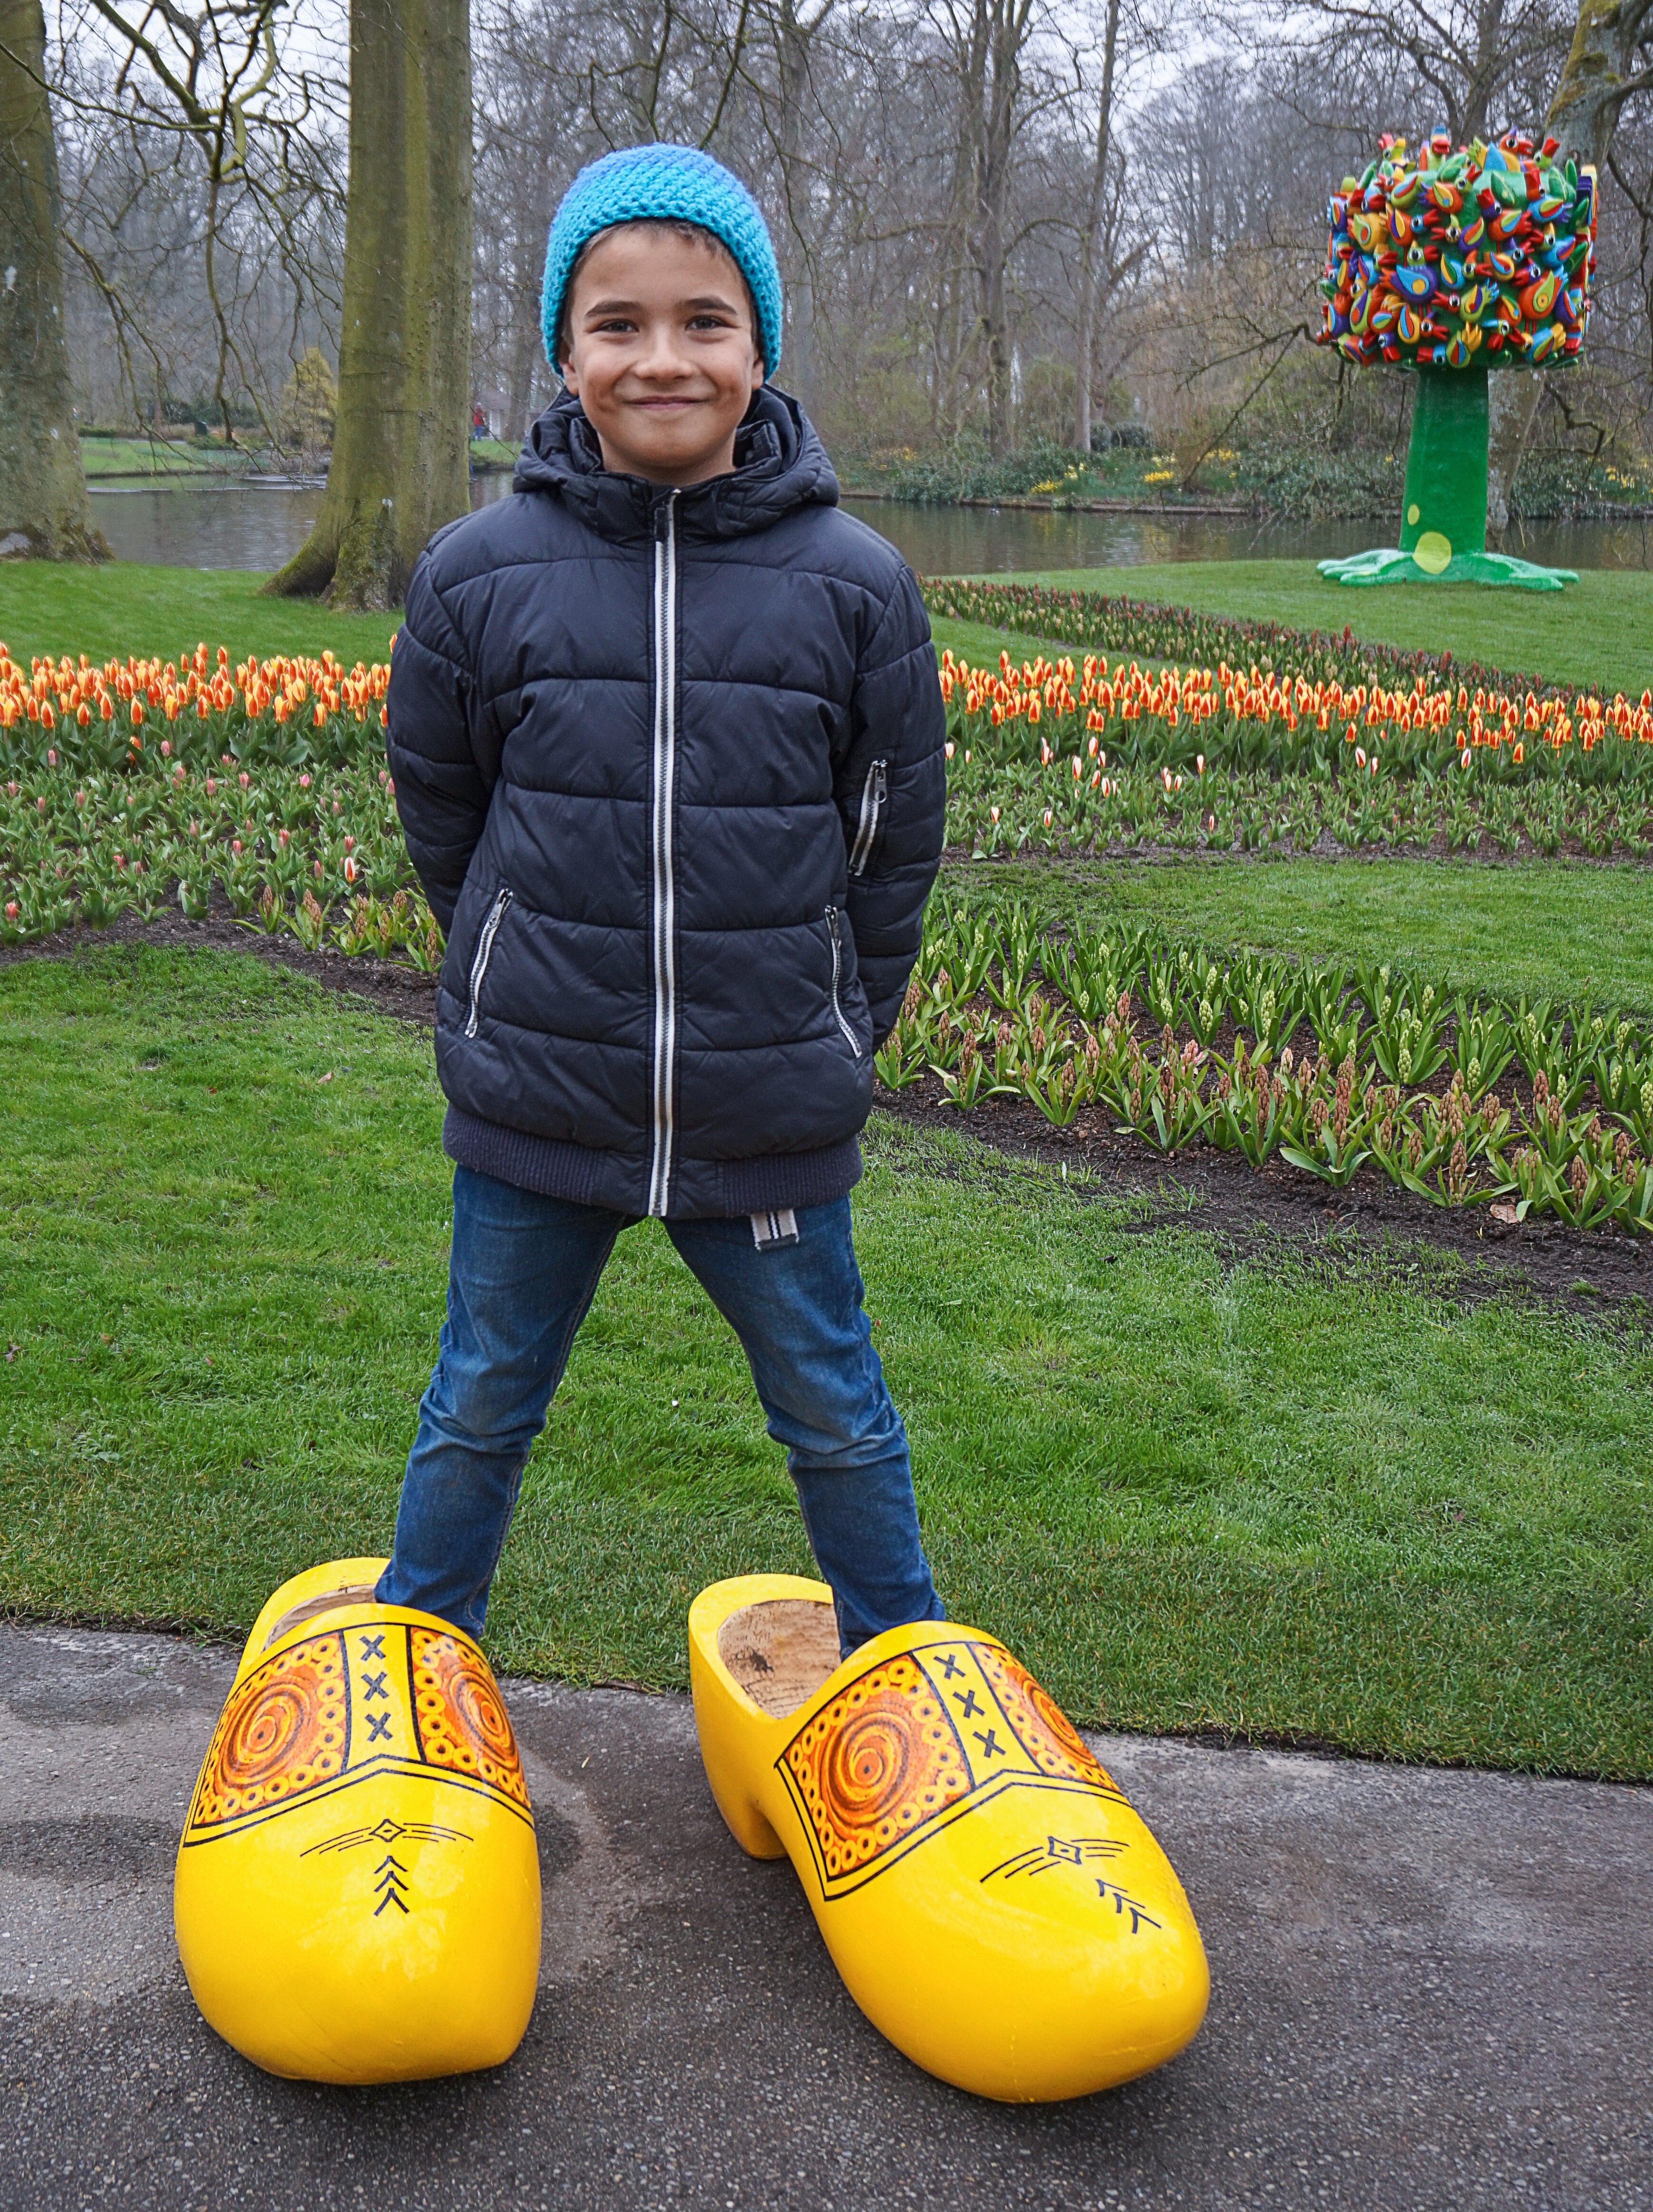
wood, lawn, play, boy, vehicle, color, colorful, yellow, sports equipment, shoes, holland, netherlands, footwear, ball, popular, customs, wooden shoes, human positions